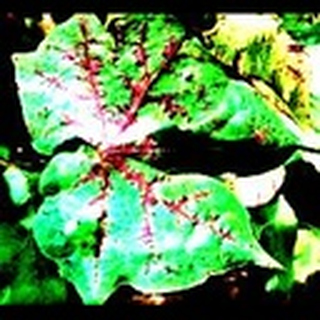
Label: cotton_bacterial_blight